Grace Hall Hemingway

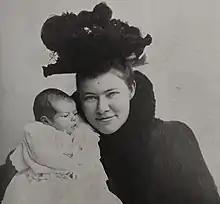
Ernest and Grace Hemingway, 1899

On October 1, 1896, Hall married Clarence Hemingway. The couple moved into Ernest Hall's large home. At the time of her marriage, Hall Hemingway had over 50 voice pupils and gave music and voice lessons, wrote sheet music, and directed the children's church choir and the orchestra at the First Congregational Church of Oak Park. She also sang in concerts, and she was a soloist with the church choir. She earned more money from her music lessons than her husband did as a doctor. According to her daughter Marcelline, she was earning up to $1,000 per month at one point, while her husband, just starting in his profession, was bringing in $50 per month.